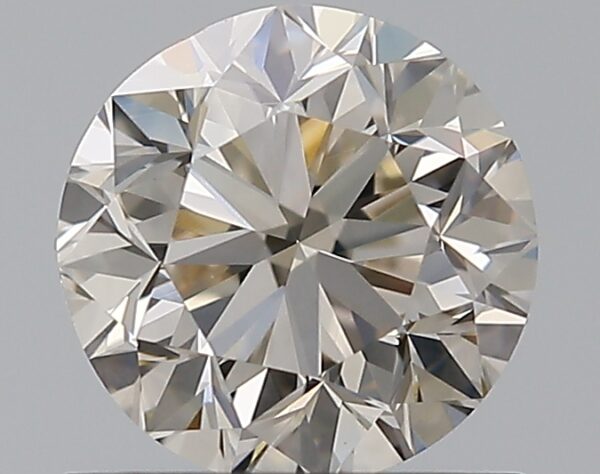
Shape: round
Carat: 1
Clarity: VVS2
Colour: M
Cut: GD
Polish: EX
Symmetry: VG
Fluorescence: F
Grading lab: GIA
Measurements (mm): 6.07 x 6.12 x 4.08